Emanoil Băleanu

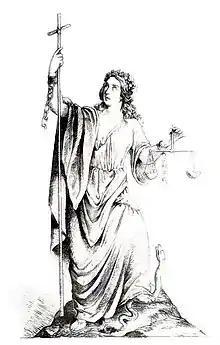
Reconstruction of the "Statue of Liberty" in an 1849 zincograph

Later that month, generalized panic was created by rumors of a Russian incursion in Wallachia, and the revolutionary administration abandoned Bucharest for the more secluded town of Rucăr. On June 29, Neofit seized the opportunity and established another conservative government. Băleanu became "Caimacam", alongside Filipescu-Vulpache and Văcărescu-Furtună. According to Lăcusteanu, in public perception Băleanu held the "reins of government"; his army colleague Odobescu was the Minister of War. During his short interval in power, he dismantled and destroyed revolutionary symbols. These famously included a Statue of Liberty, possibly by Constantin Daniel Rosenthal, but also a composition depicting "free Romania". Băleanu also reinstated Bibescu's police force, including a Captain Costache Chioru, who reportedly shouted his intention to exercise a brutal revenge on the revolutionaries: "I shall make myself a whip from the skins of Romanians".